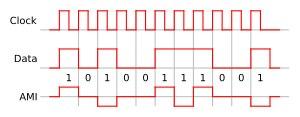
Bipolar Alternate Mark Inversion est une technique de codage en ligne pour les lignes T1 qui utilisent des impulsions bipolaires pour représenter les états logiques. C'est en réalité un système à 3 niveaux. Un 0 logique est représenté par une absence de symbole, tandis qu'un 1 logique est représenté par une impulsion de polarité alternative. L'utilisation d'un codage alternatif prévient l'apparition d'une composante continue dans le conducteur. Ceci est un avantage non négligeable, car les conducteurs sont souvent utilisés pour transporter une petite quantité de courant pour alimenter les équipements intermédiaires tels que les répéteurs.